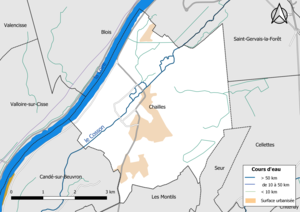
Carte du réseau hydrographique de la commune de fr:Chailles (Loir-et-Cher, France).
Chailles est une commune française située dans le département de Loir-et-Cher en région Centre-Val de Loire. Ses habitants s'appellent les Chaillois et les Chailloises.